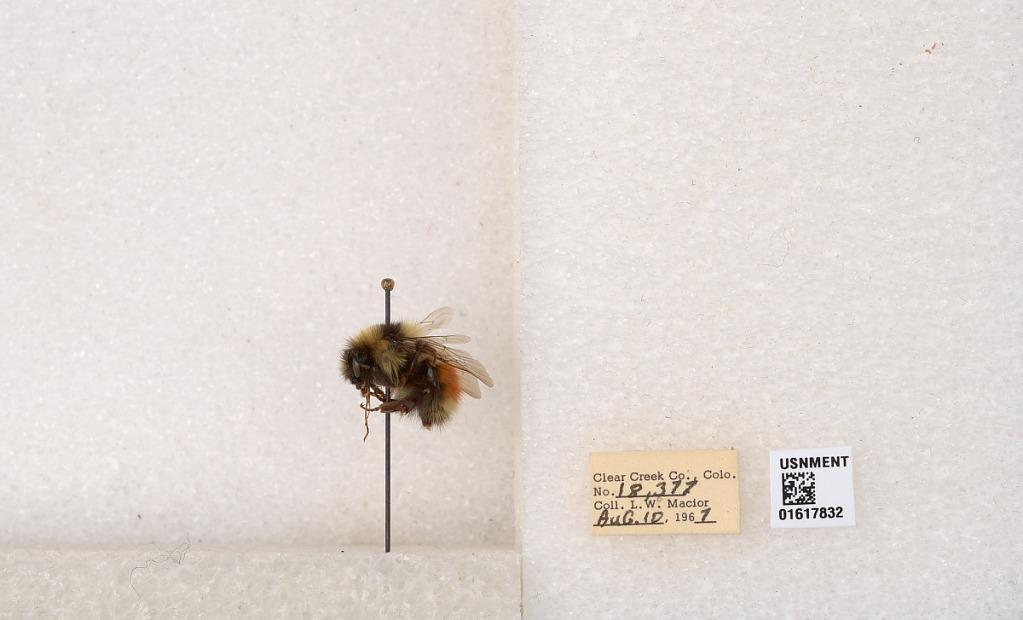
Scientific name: Bombus (Pyrobombus) sylvicola Kirby
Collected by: L. Macior
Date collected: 1967-8-10
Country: United States
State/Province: Colorado
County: Clear Creek
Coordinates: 39.6891, -105.644